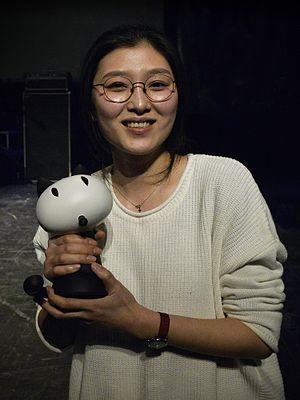
Ancco et le Fauve du prix révélation au Festival International de la Bande Dessinée d'Angoulême 2017.
Le 44ᵉ festival international de la bande dessinée d'Angoulême s'est tenu du 26 janvier au 29 janvier 2017.
Ancco est une auteure de bande dessinée sud-coréenne née le 23 octobre 1983 à Seongnam, ville proche de Séoul, Corée du Sud.